Miss Platnum

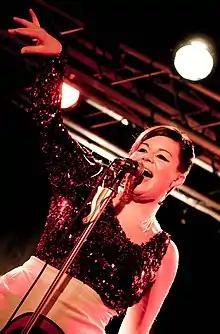

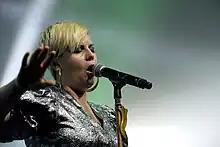
Miss Platnum, moers festival 2010

Miss Platnum (born Ruth Maria Renner; 27 September 1980), formerly known as Platnum, is a Romanian-German singer, songwriter and musician, currently signed to Virgin Records Germany.